Describe the emotion expressed in this image:  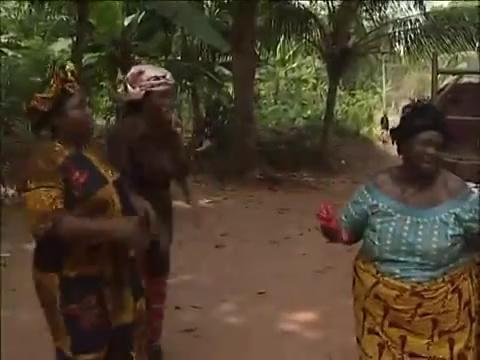
This person displays Fear, valence and arousal with low intensity.